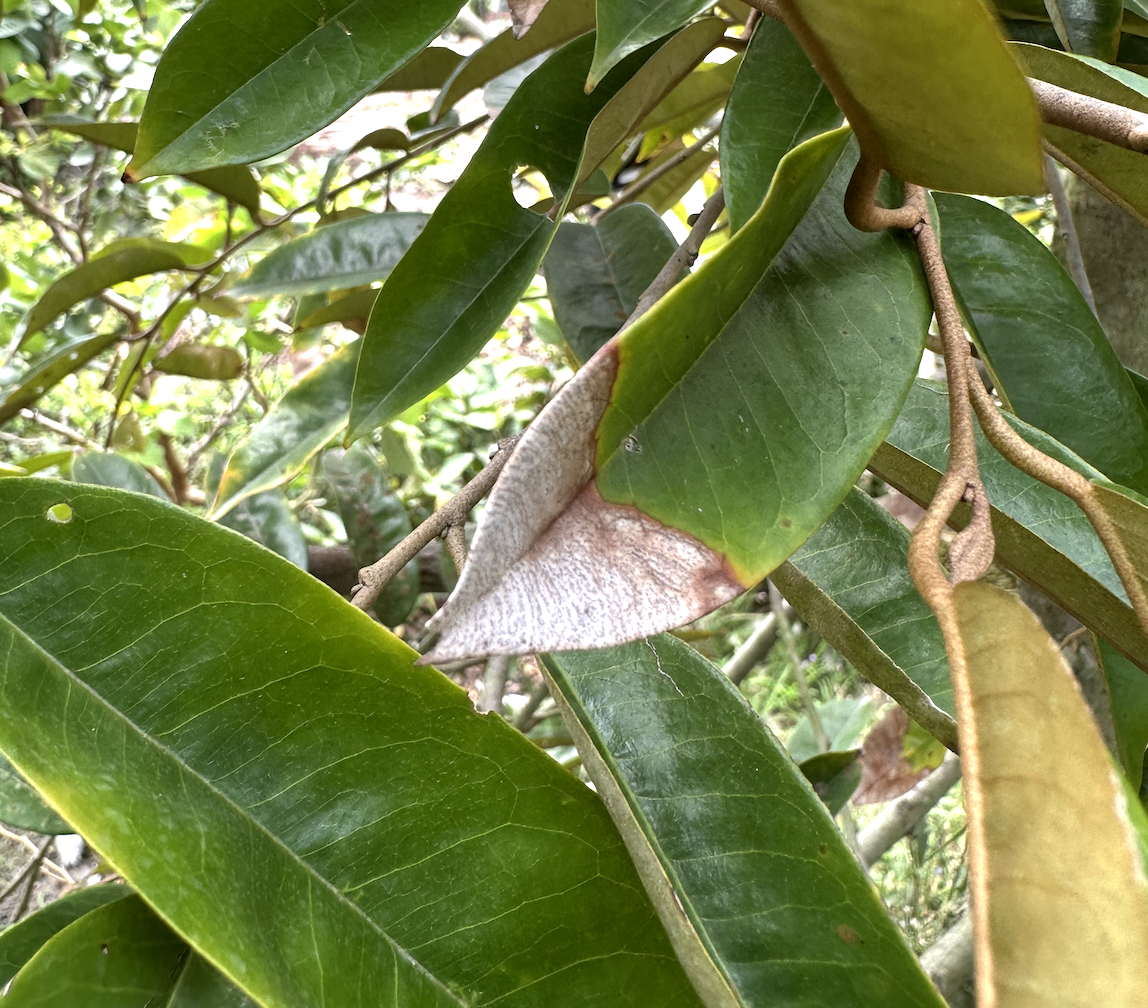
Label: anthracnose_disease